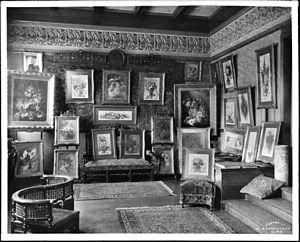
Paul Gaston Raoul Henry Georges Maucherat de Longpré, dit Paul de Longpré, né le 18 avril 1855 à Villeurbanne et mort le 29 juin 1911 à Los Angeles, est un peintre floral français qui fit carrière aux États-Unis.